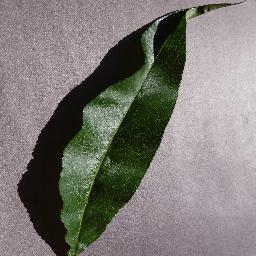
Label: Peach___healthy